Isobel Yeung

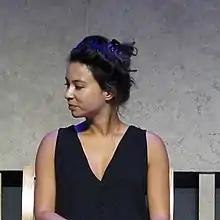
Yeung in 2007

Isobel Yeung (born 1986) is a British long-form documentary senior correspondent. She has covered a variety of stories concerning major global issues such as ongoing world conflicts, terrorism, mass detention, and genocide. She has also reported on social issues in developing countries such as gender roles, women's rights (e.g. in Afghanistan), mental health and corruption. Her work has earned her two Emmy Awards and a Gracie Award.